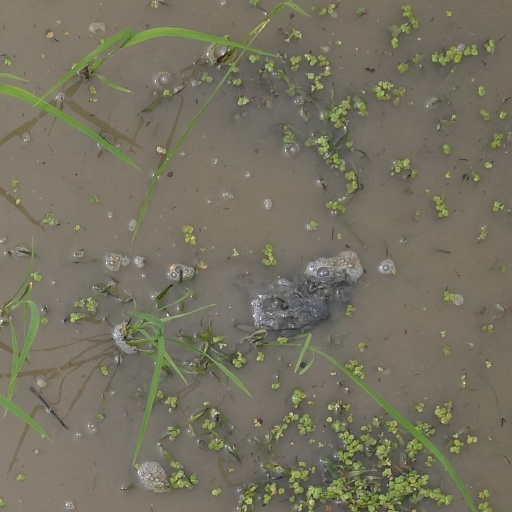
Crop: rice